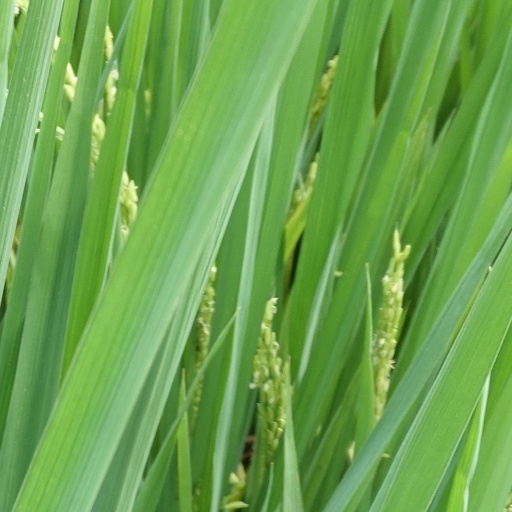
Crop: rice